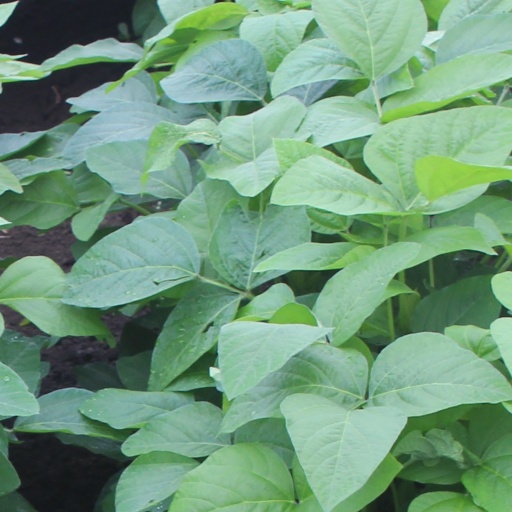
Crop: soybean